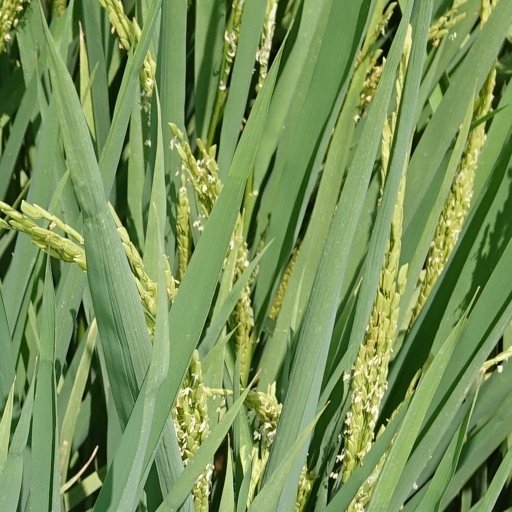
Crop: rice